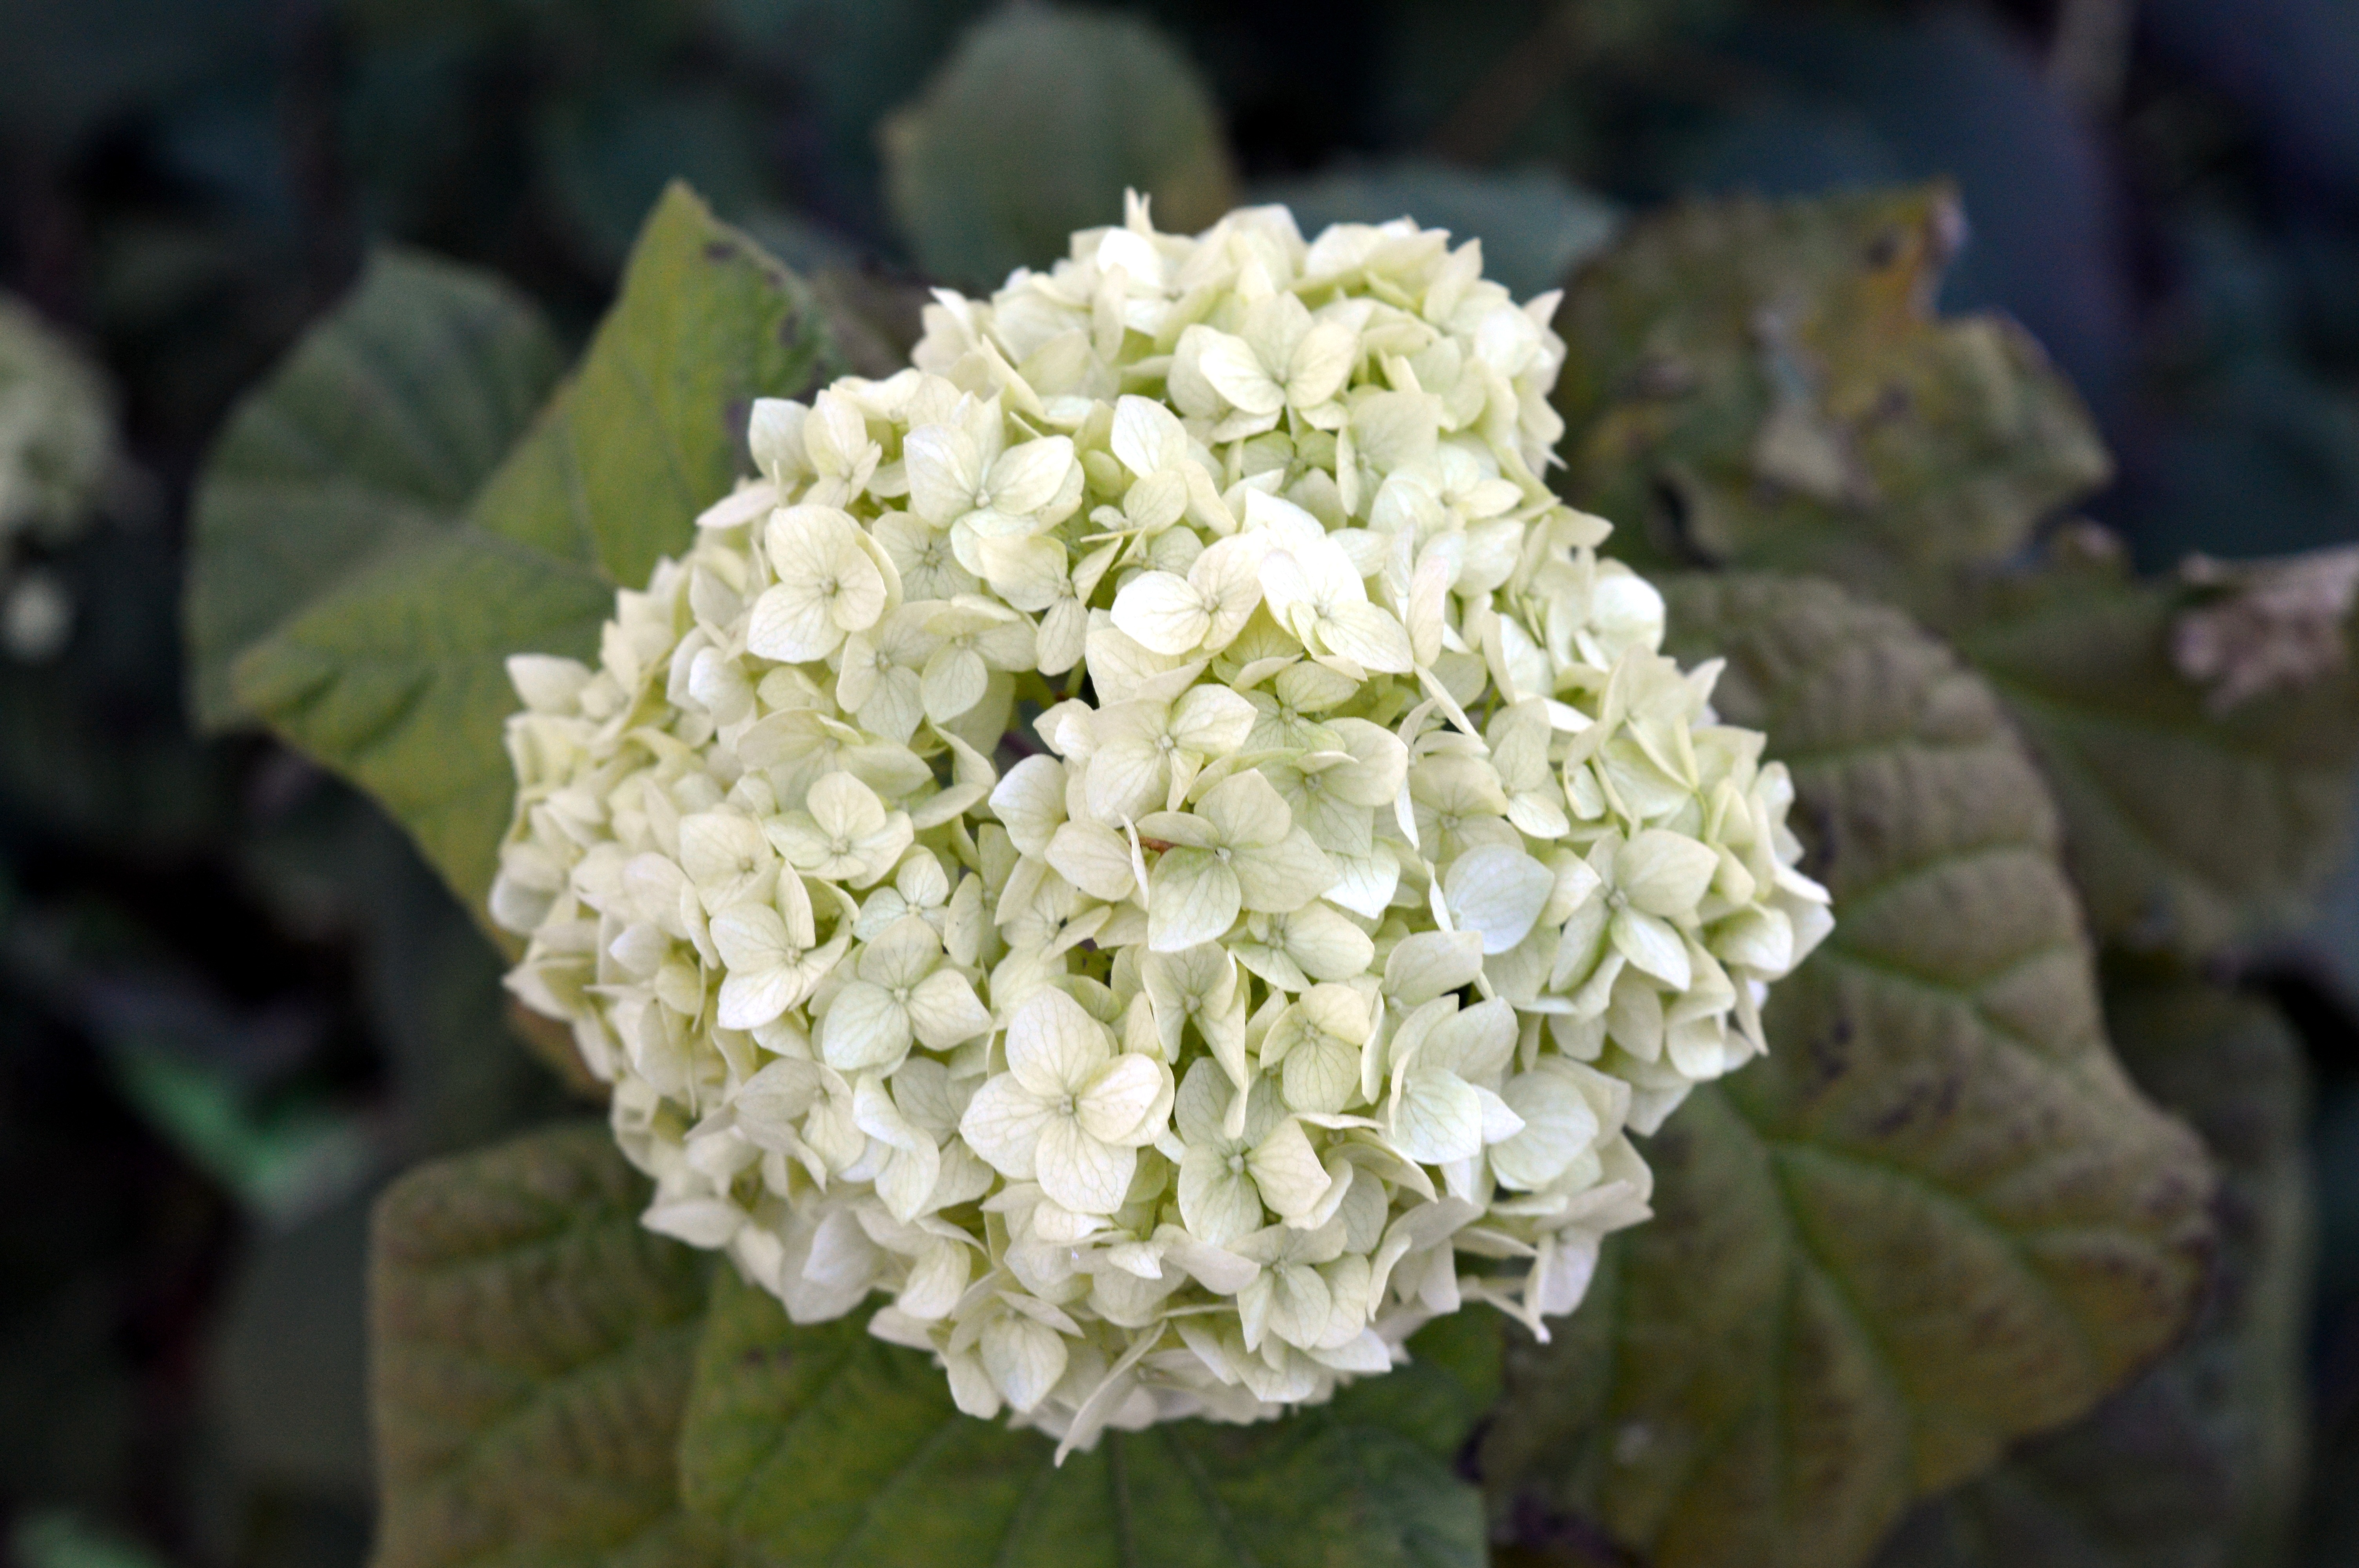
nature, plant, white, flower, bloom, bush, green, macro, autumn, park, botany, garden, closeup, flora, hydrangea, flowers, flower bed, shrub, viburnum, bud, ornamental plant, garden flowers, greens, garden flower, flowering plant, hydrangeaceae, hydrangea special, cornales, land plant